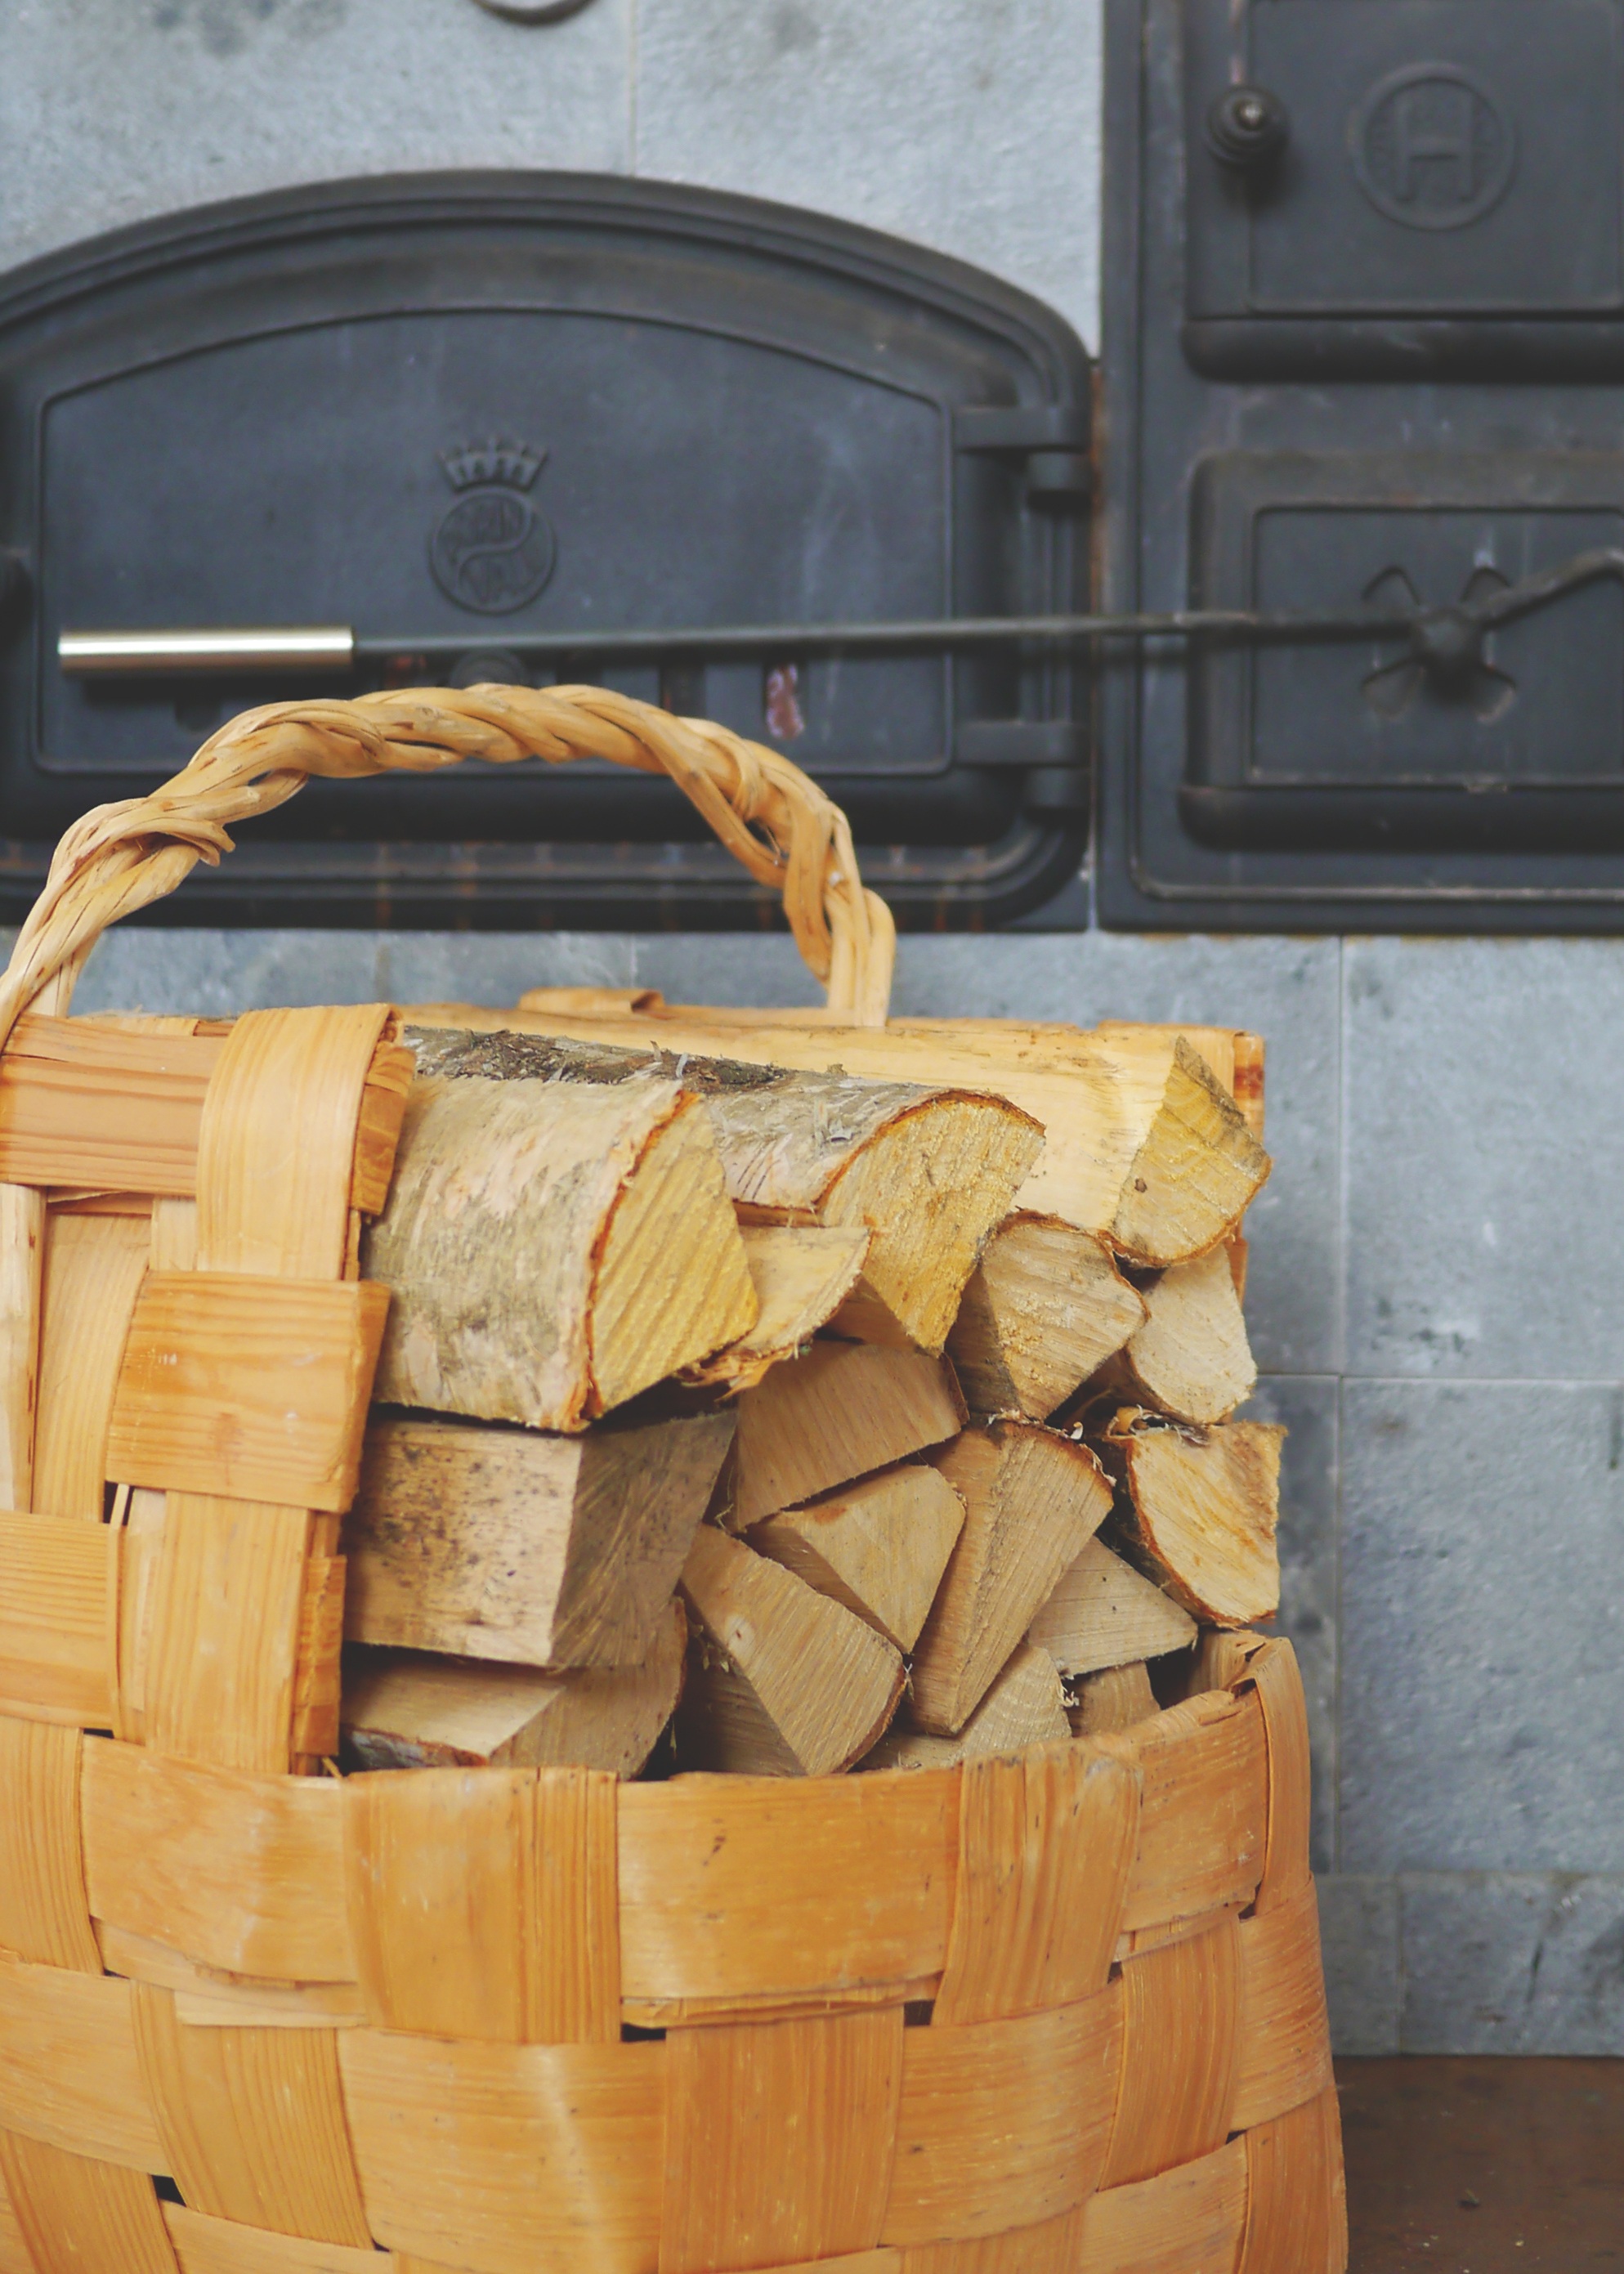
wood, hut, fire, cozy, fireplace, firewood, furniture, basket, heat, stove, combs thread cutting, holzstapel, old fashioned, summer house, open fire, man made object